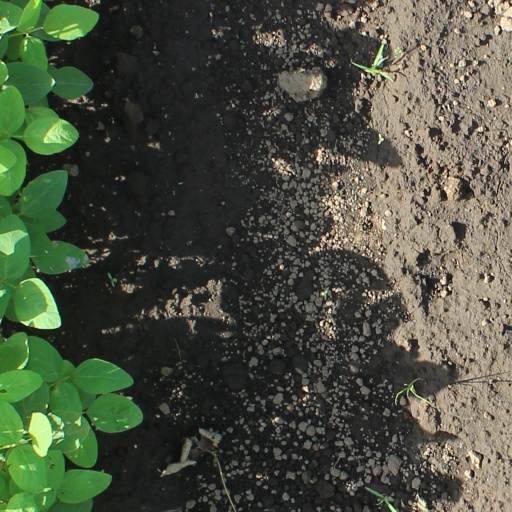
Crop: soybean